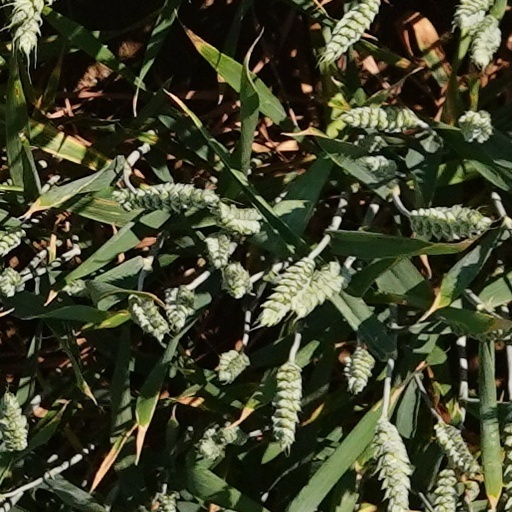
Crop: wheat